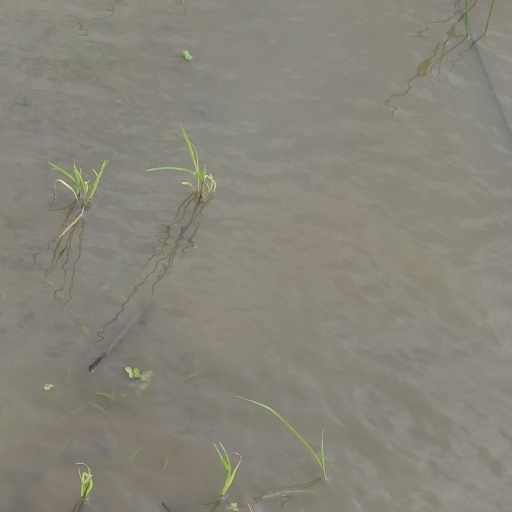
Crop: rice